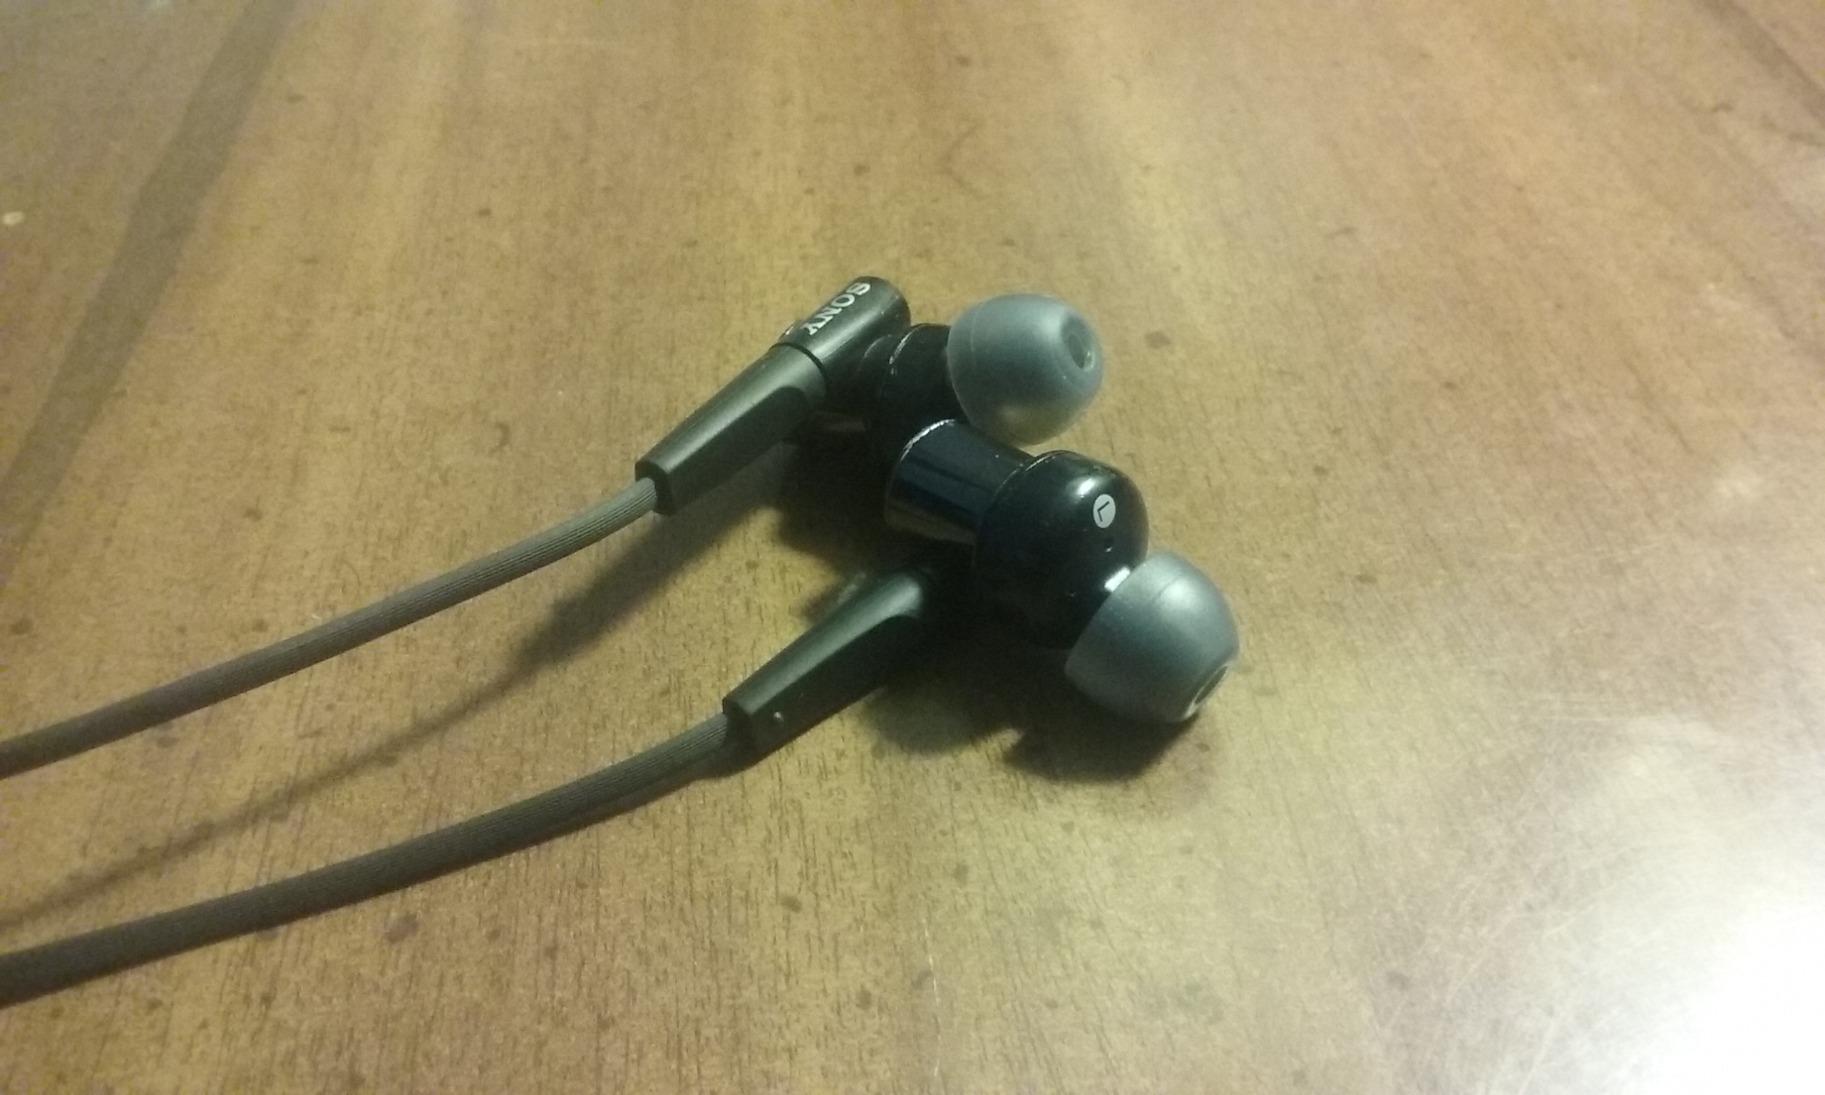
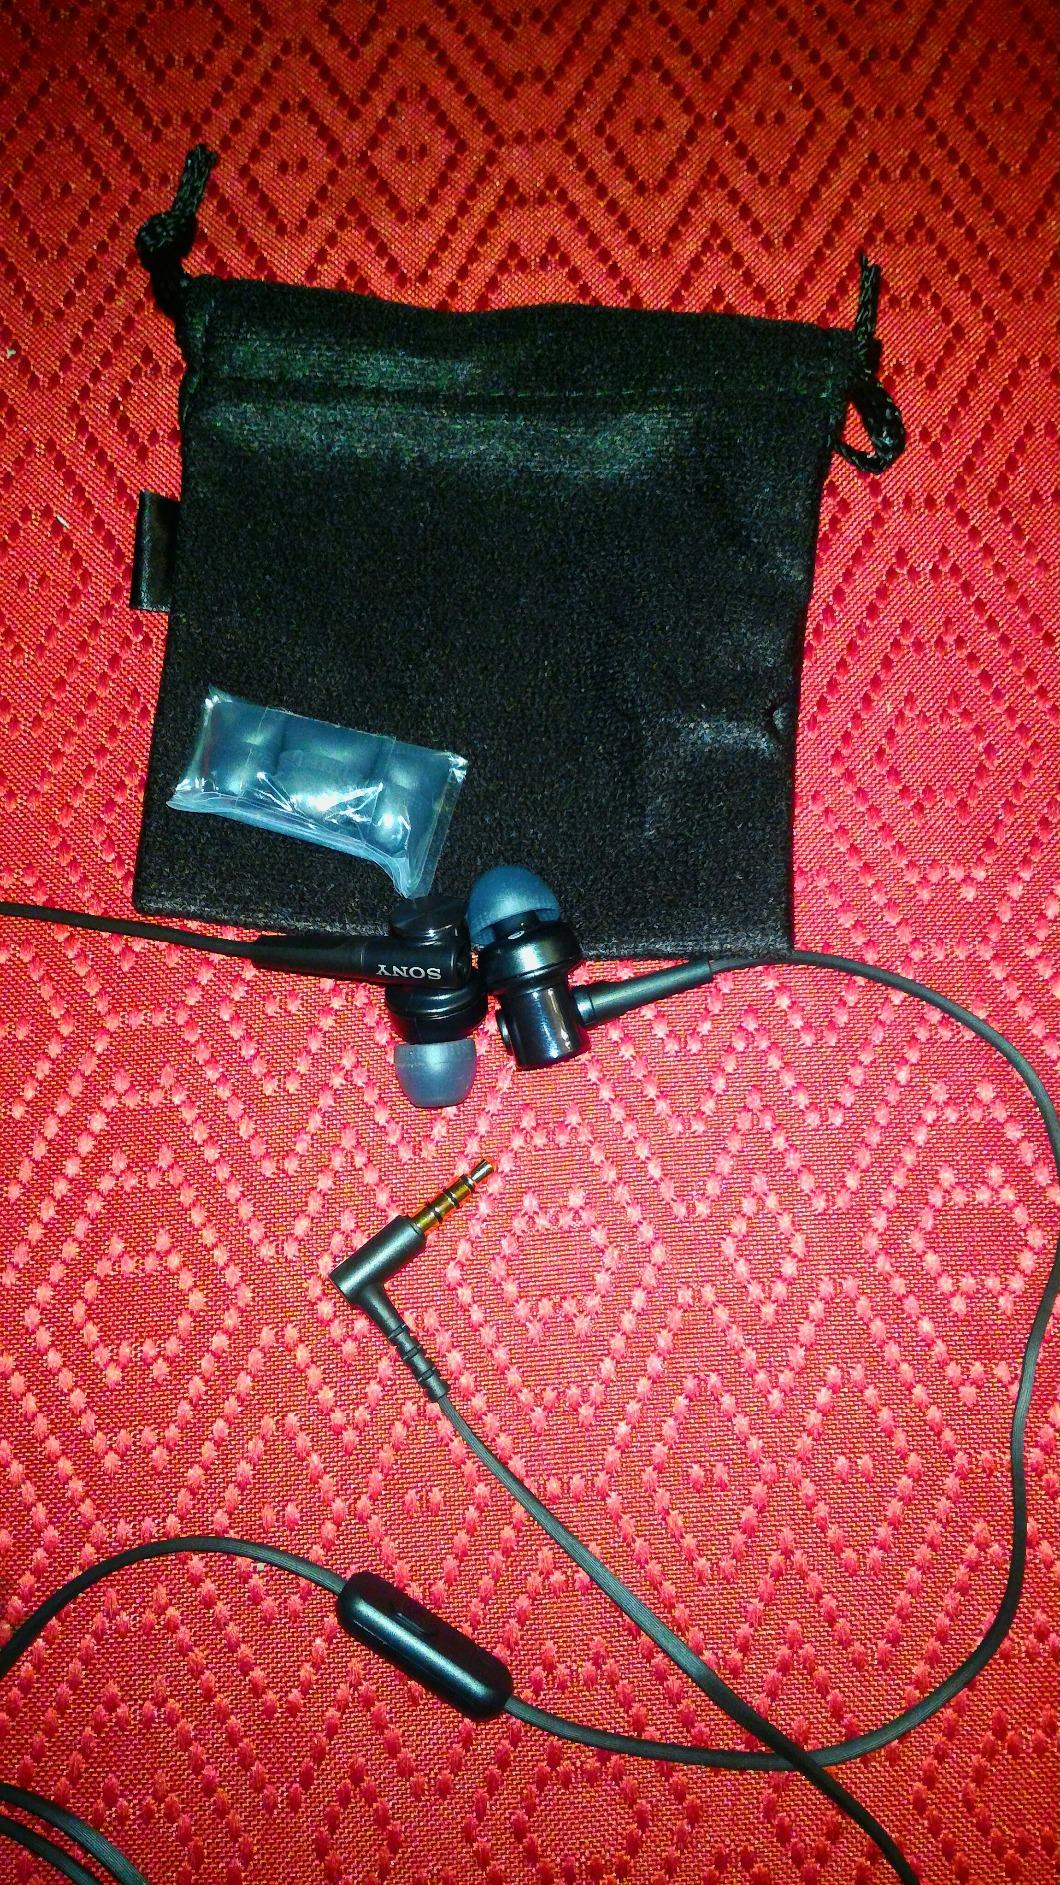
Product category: headphones
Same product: yes